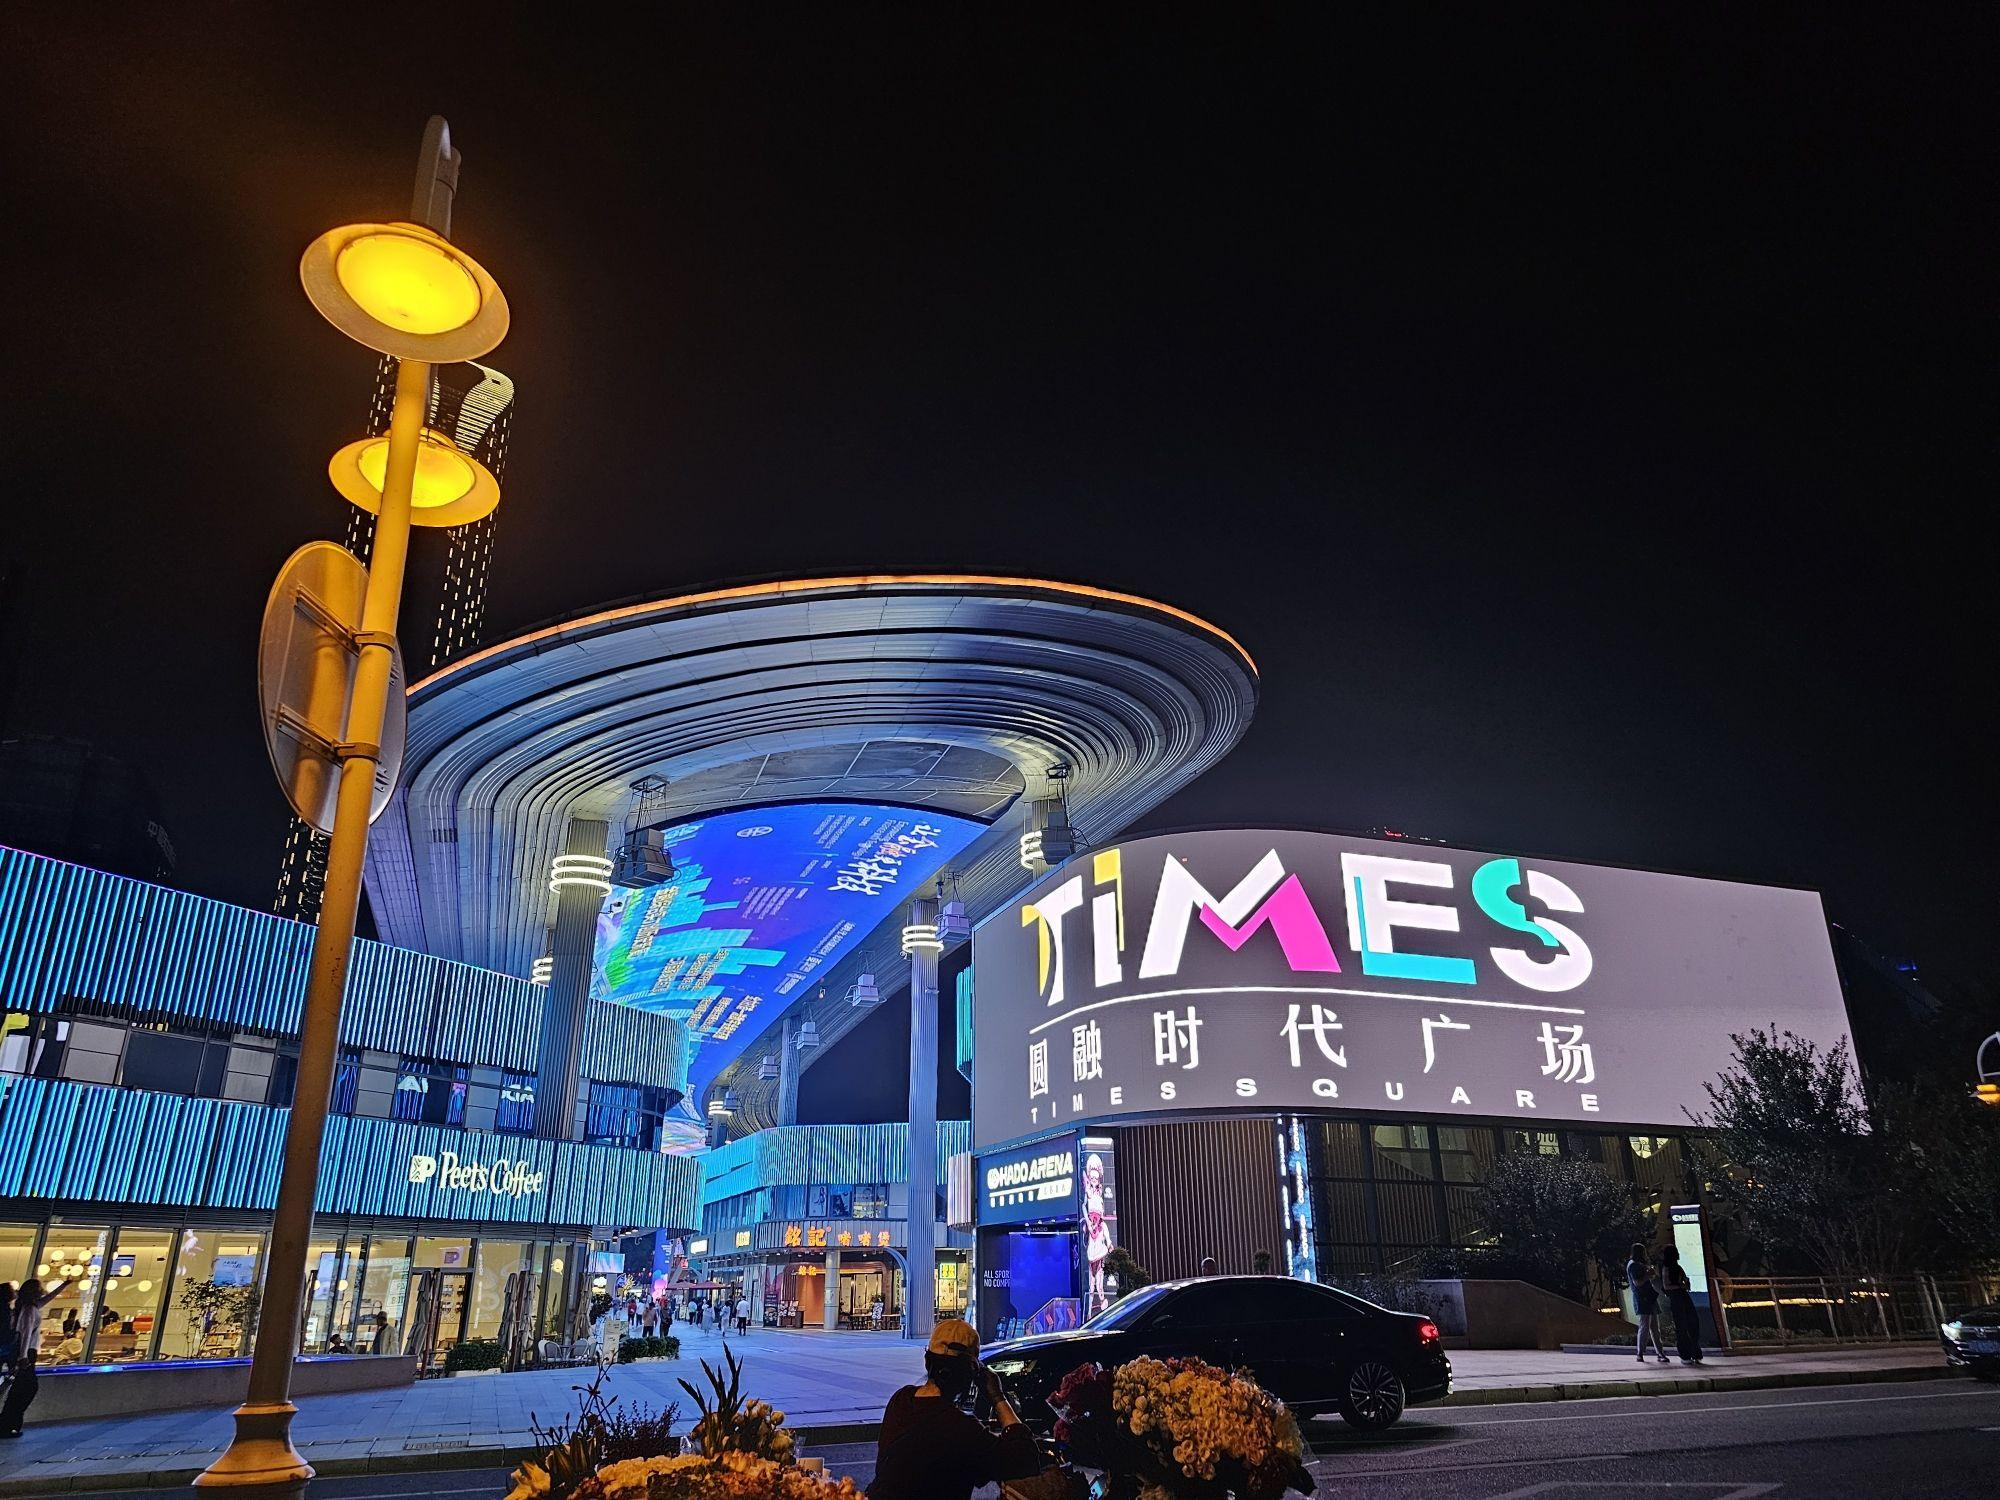
地标名称：圆融时代广场
所在城市：苏州市·吴中区